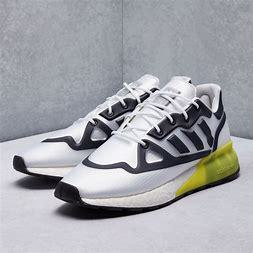
Brand: Adidas
Model: ZX 2K